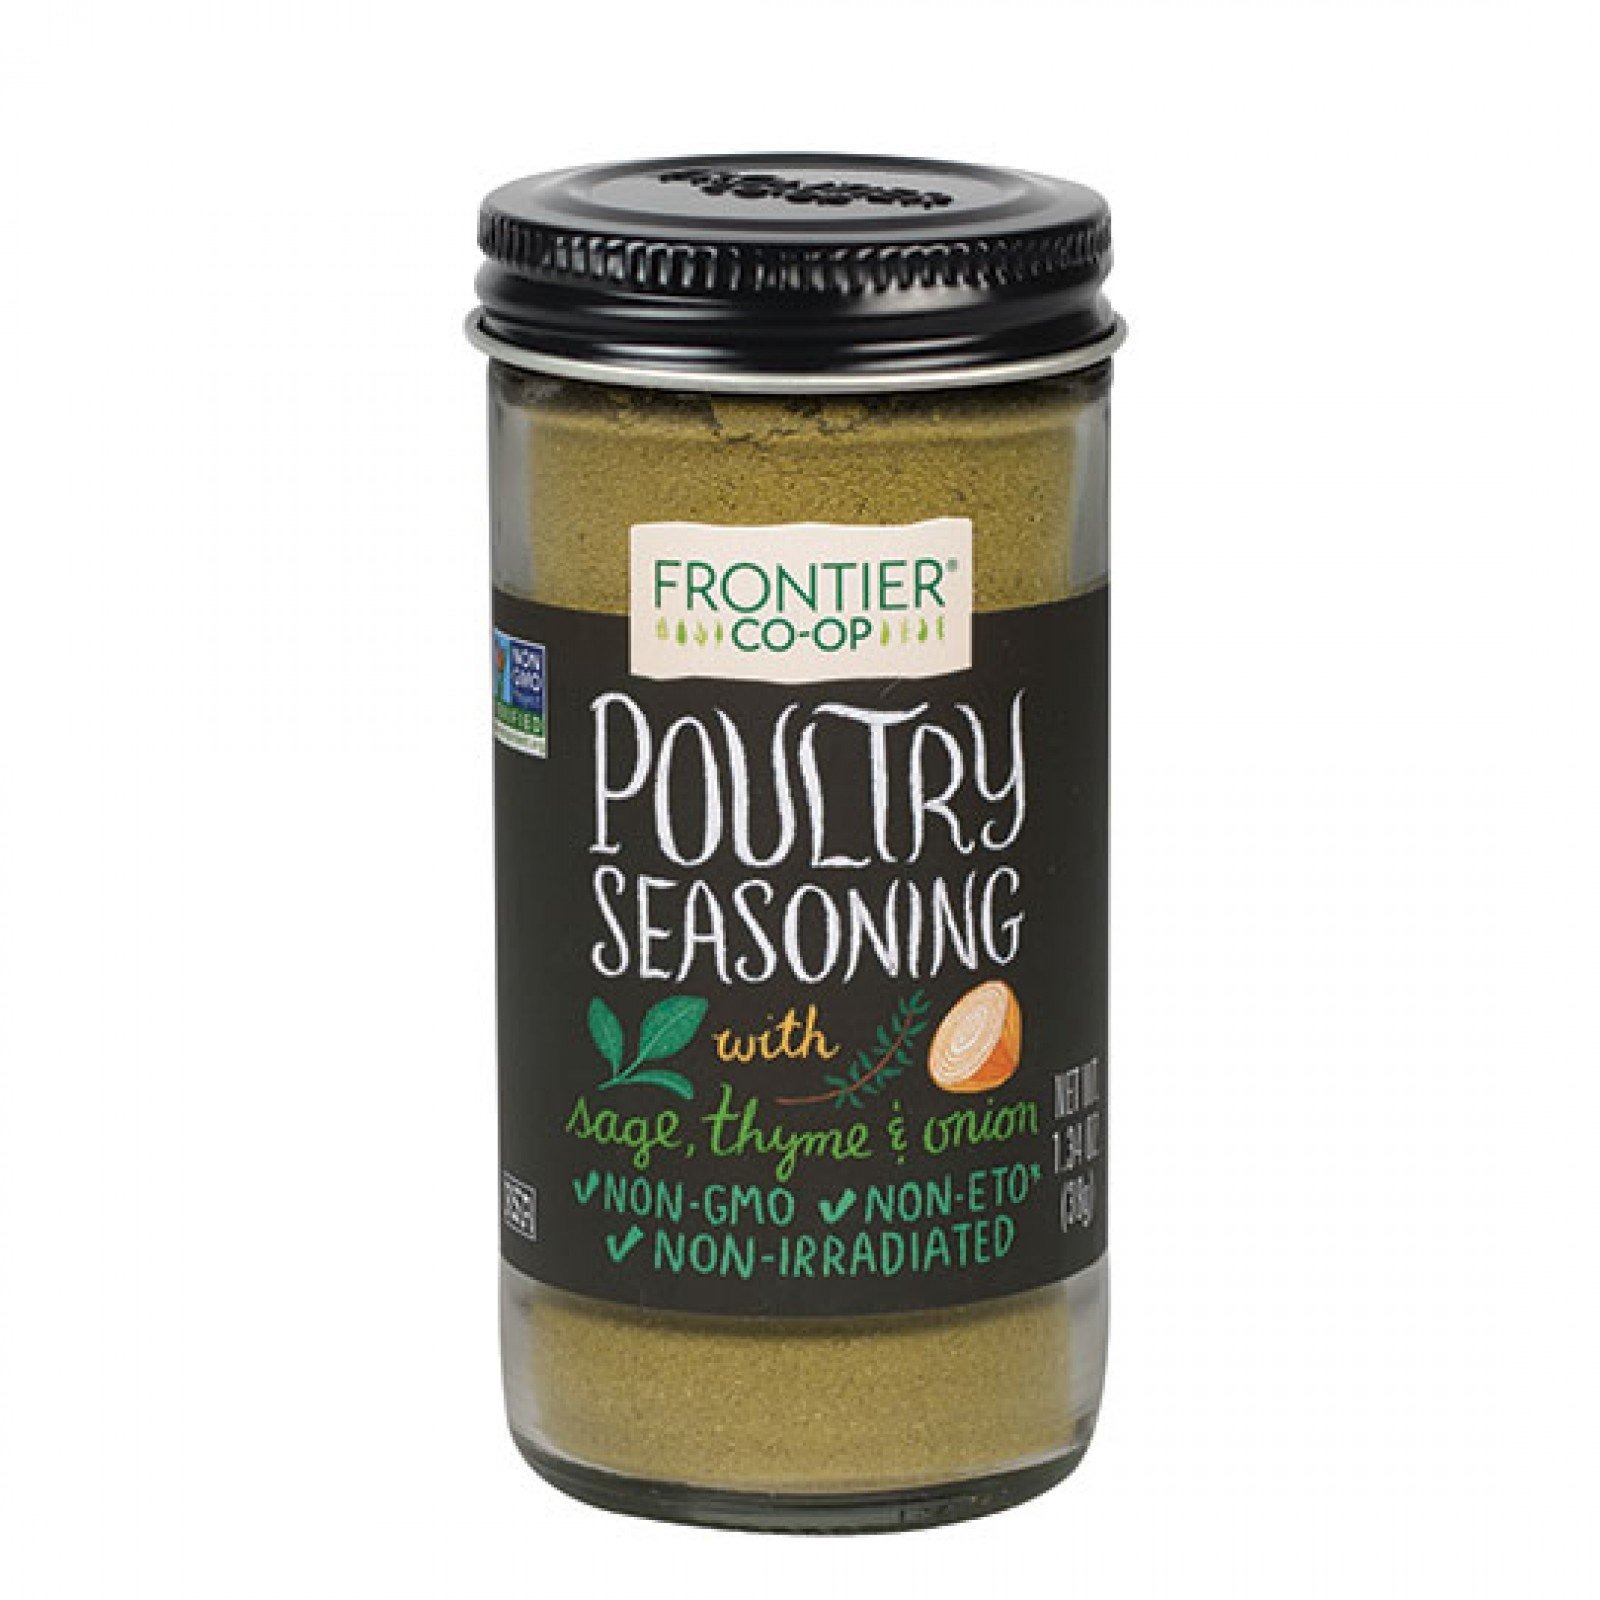
Item Name: Frontier Co-op Salt-free Poultry Seasoning, 1.34 Ounce Bottle, Blend of Sage, Thyme & Onion, Perfect for Poultry & Stuffing
Bullet Point 1: Poultry Seasoning - Frontier Co-op Poultry Seasoning blends organic herbs and spices to enhance chicken, turkey, and more with warm, savory flavor that adds depth to every meal.
Bullet Point 2: Best Uses – Sprinkle on roasted poultry or add to stuffing, gravies, and soups for a savory boost. With sage, thyme, and marjoram, it brings comforting, aromatic flavor to any poultry dish.
Bullet Point 3: Crafted for quality and packaged with care - Frontier Co-op spices deliver bold flavor while supporting ethical sourcing and sustainable farming practices.
Bullet Point 4: Committed to people & planet - Our sustainable sourcing programs start with a commitment and investment in our growers. Through mutually beneficial partnerships, we source our ingredients ethically and responsibly.
Bullet Point 5: About us - We are Frontier Co-op, a global leader in natural and organic products. As an ethically committed herb and spice company, we are united by our mission to put people and planet before profits.
Value: 1.34
Unit: Ounce

Price: 4.18